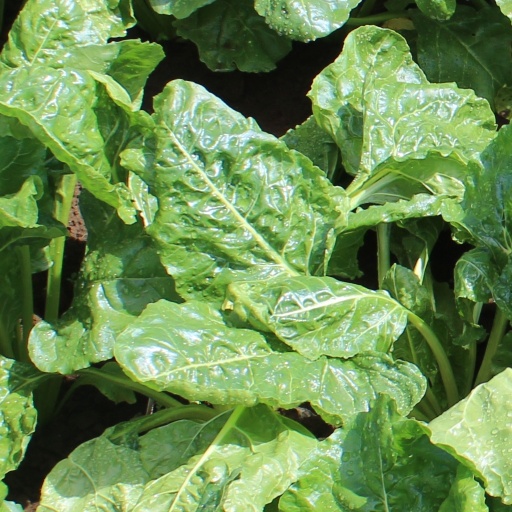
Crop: sugar beet